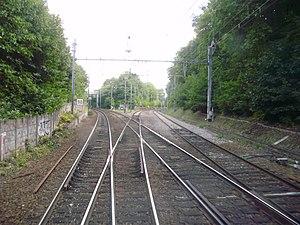
Bifurcation de Bois Cassé, sur le territoire de Saint-Cyr-l'École, Yvelines, France
La ligne de Saint-Cyr à Surdon est une ligne du réseau ferré national français à écartement standard et double voie. Elle est empruntée par les trains de la relation de Paris-Montparnasse à Granville et par ceux de la ligne N du Transilien de la branche de Paris à Dreux.